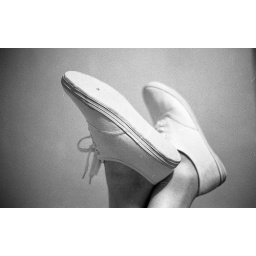
white shoes in White Cliffs